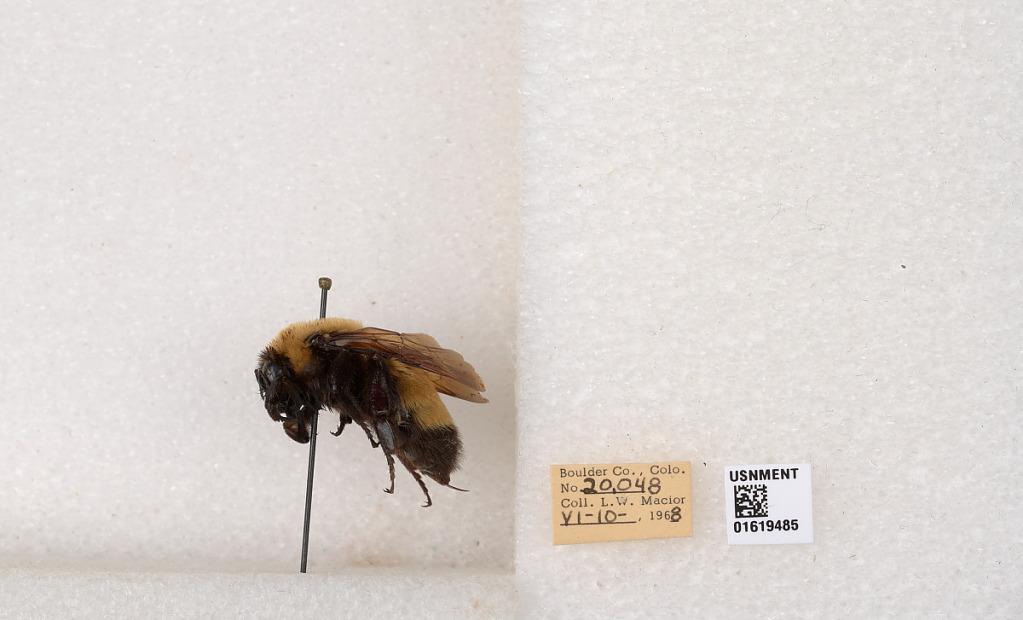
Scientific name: Bombus (Bombus) nevadensis Cresson